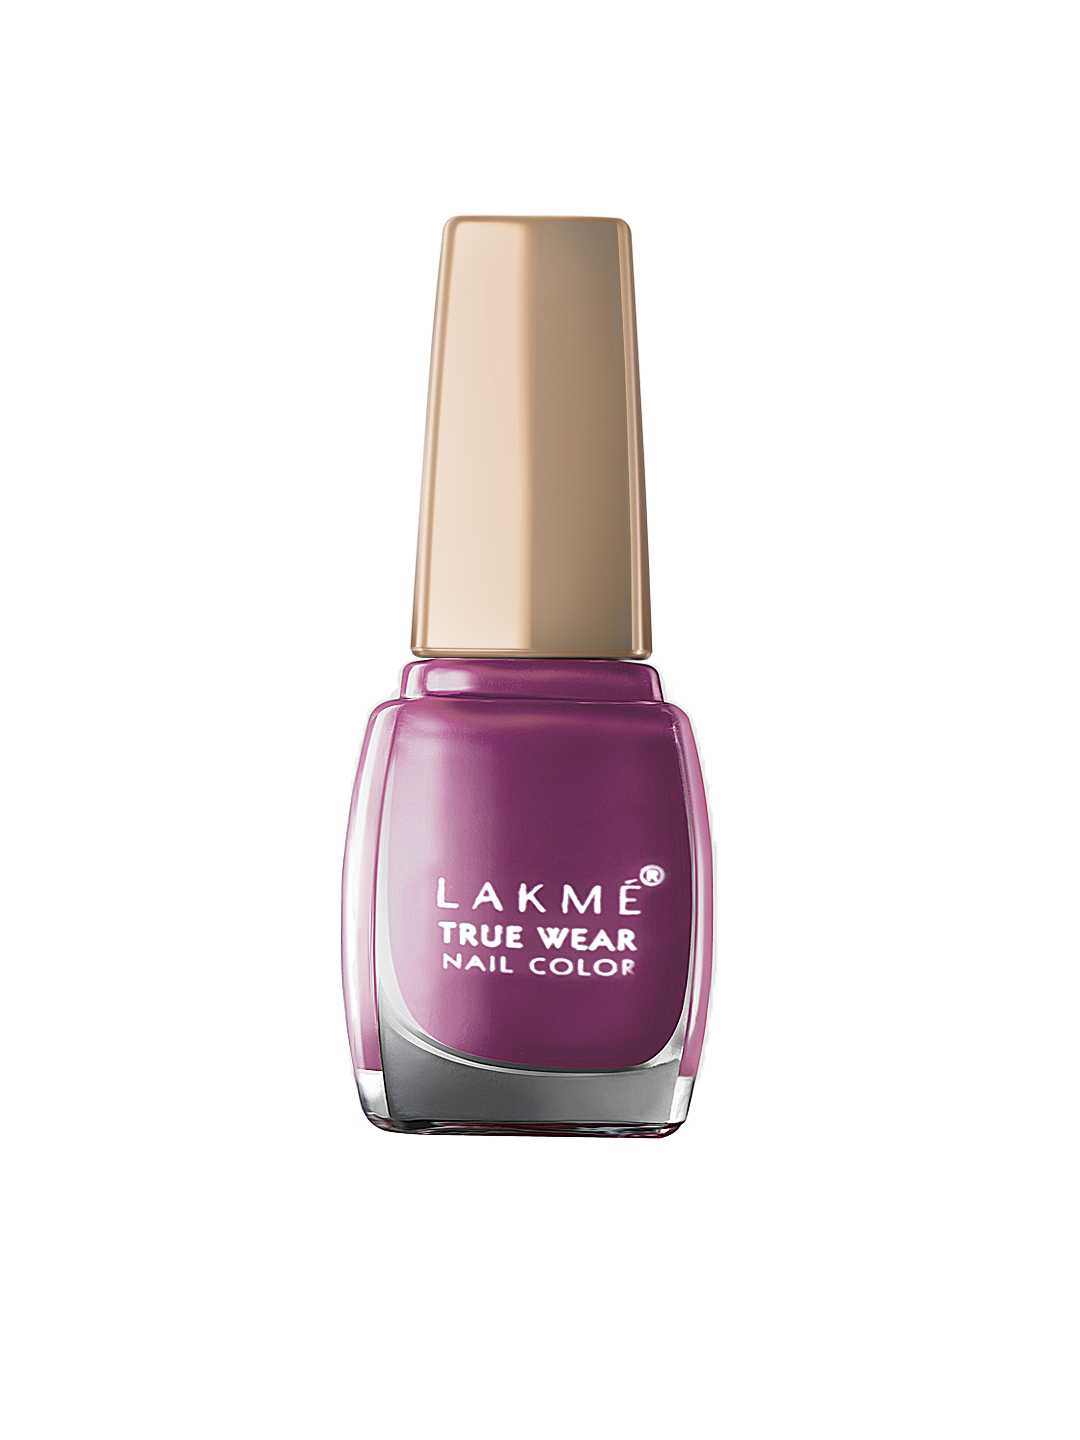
Lakme True Wear Freespirit Nail Polish N236
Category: Personal Care / Nails / Nail Polish
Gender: Women
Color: Purple
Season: Spring 2017
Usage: Casual